Ohrada Zoo

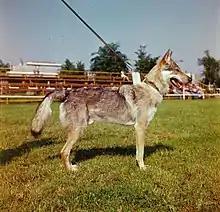
Czechoslovakian Wolfdog

Karel Hartl's lecture, "Results of crossing wolves with dogs", received a lot of attention at the World Dog Show held in June 1965 in Brno and in Prague at the annual meeting of the Fédération Cynologique Internationale (FCI) and the International Cynologic Congress. The following year Hartl compiled a draft standard of a new dog breed. Mating a wolf, "Brita", with a German Shepherd, "Kurt", then created the basis of a second line. A third line was made by joining the wolf "Arga" with the female dog "Asta" from the Sbor národní bezpečnosti (SNB). In 1977, a third-generation hybrid female named "Xela" of the border guards was covered by the wolf "Sarika"; he also mated with the female "Urta" of the border guards. The last addition of wolf blood took place in 1983. The wolf "Lejdy" of Ohrada Zoo gave birth to last line of the new breed, the father of the puppies being the German Shepherd "Bojar von Shottenhof". Since that time, breeding has been carried out only in closed populations and the hybrids are known as Czechoslovakian wolfdogs.